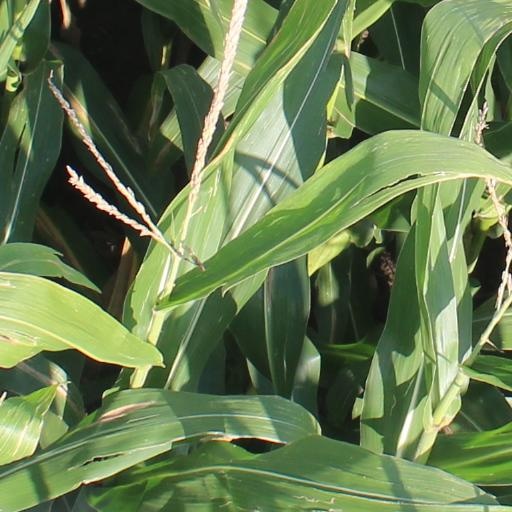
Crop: maize; corn